High-explosive anti-tank

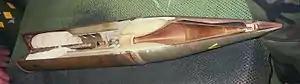
Cut-away view of a HEAT round; the copper-lined conical shaped area is visible.

The general public remained in the dark about shape charge warheads, even believing that it was a new secret explosive, until early 1945 when the US Army cooperated with the US monthly publication "Popular Science" on a large and detailed article on the subject titled "It makes steel flow like mud". It was this article that revealed to the American public how the fabled bazooka actually worked against tanks and that the velocity of the rocket was irrelevant.